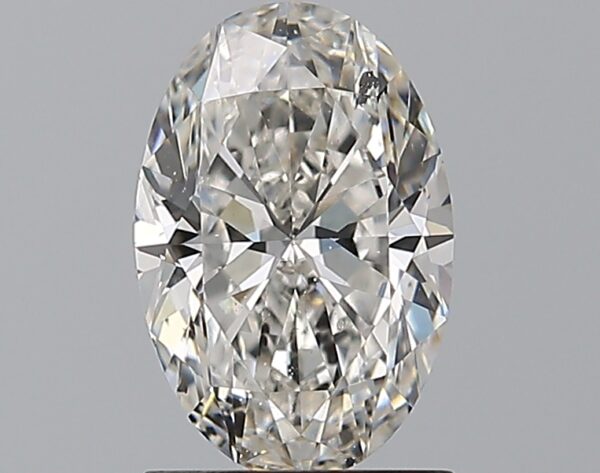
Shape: oval
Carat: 1.5
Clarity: SI2
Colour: E
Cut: VG
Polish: EX
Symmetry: EX
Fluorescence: ST
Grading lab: GIA
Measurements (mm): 9.11 x 6.08 x 3.99